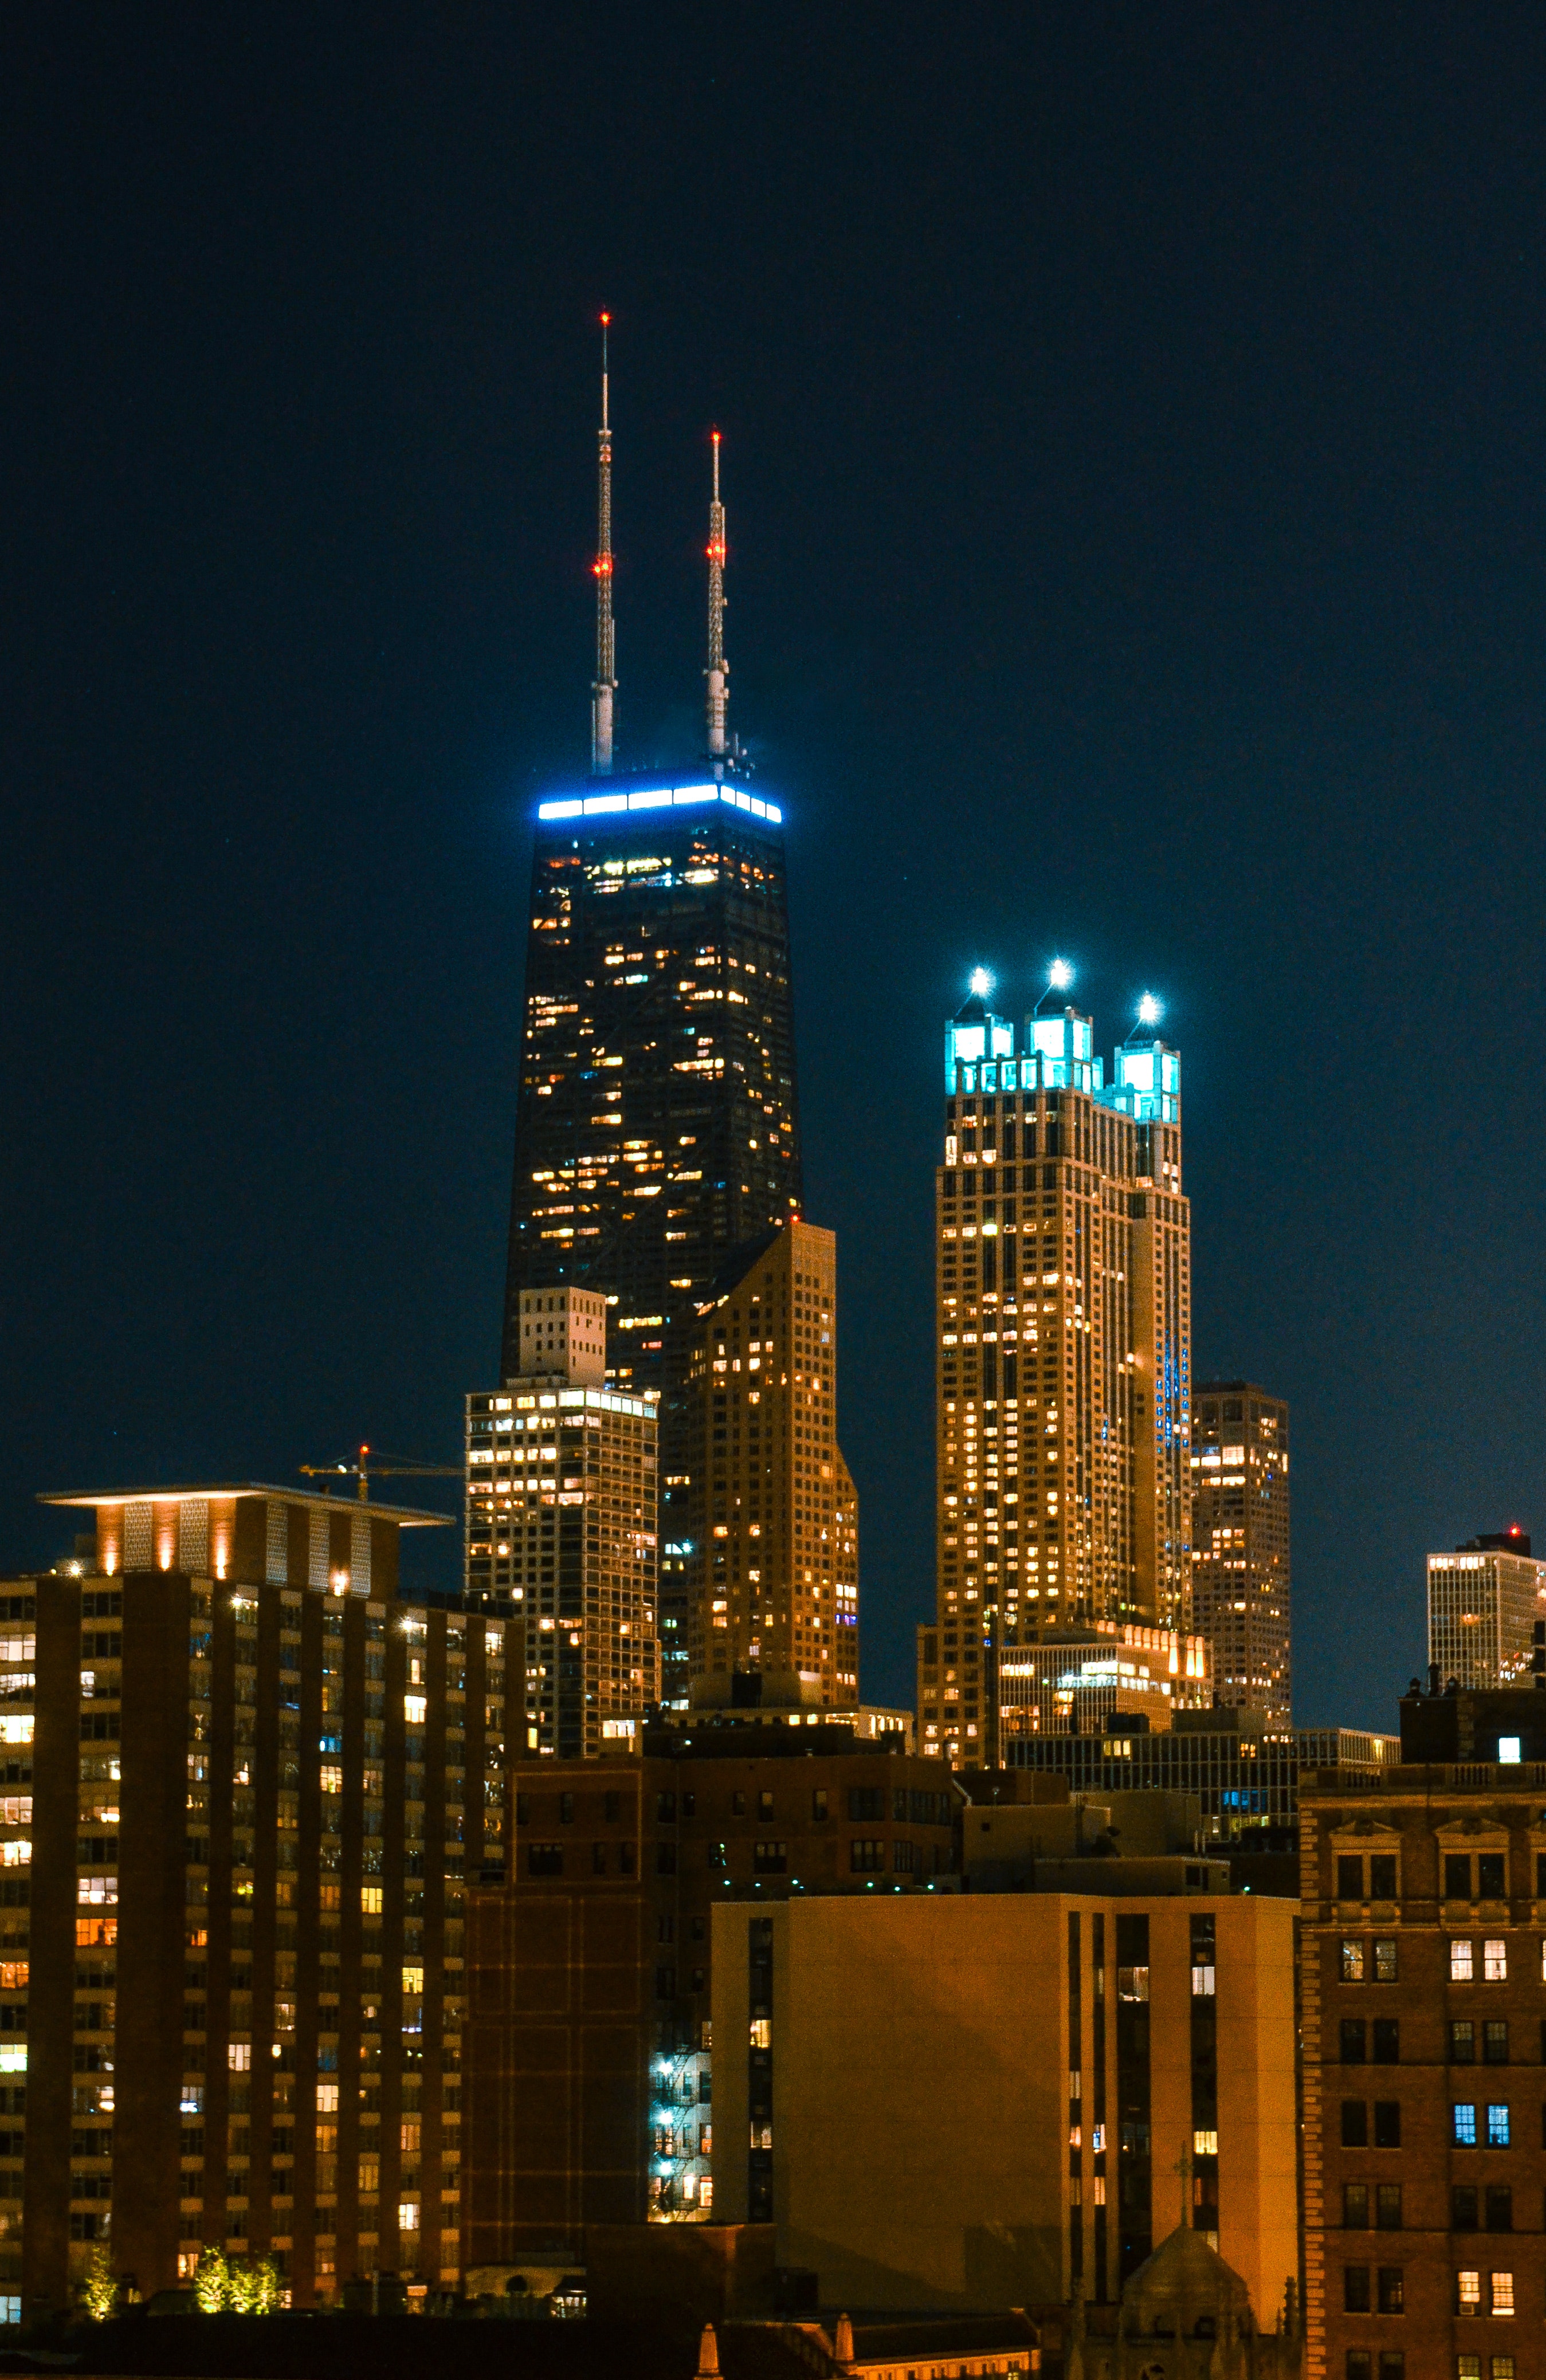
metropolitan area, cityscape, city, skyscraper, metropolis, urban area, tower block, skyline, tower, night, landmark, building, sky, downtown, architecture, daytime, lighting, evening, dusk